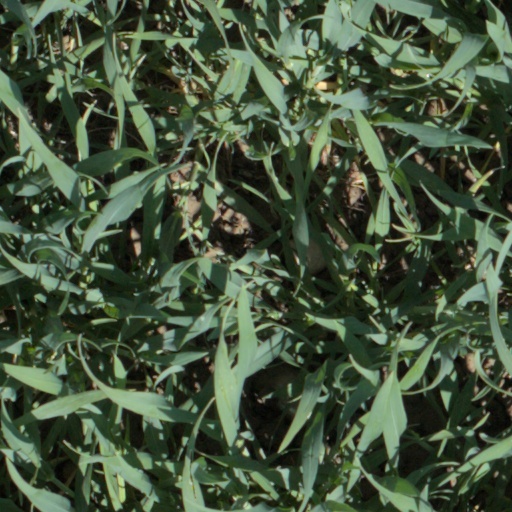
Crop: wheat